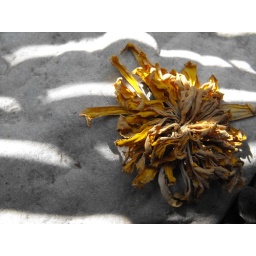
dried flower in striped light